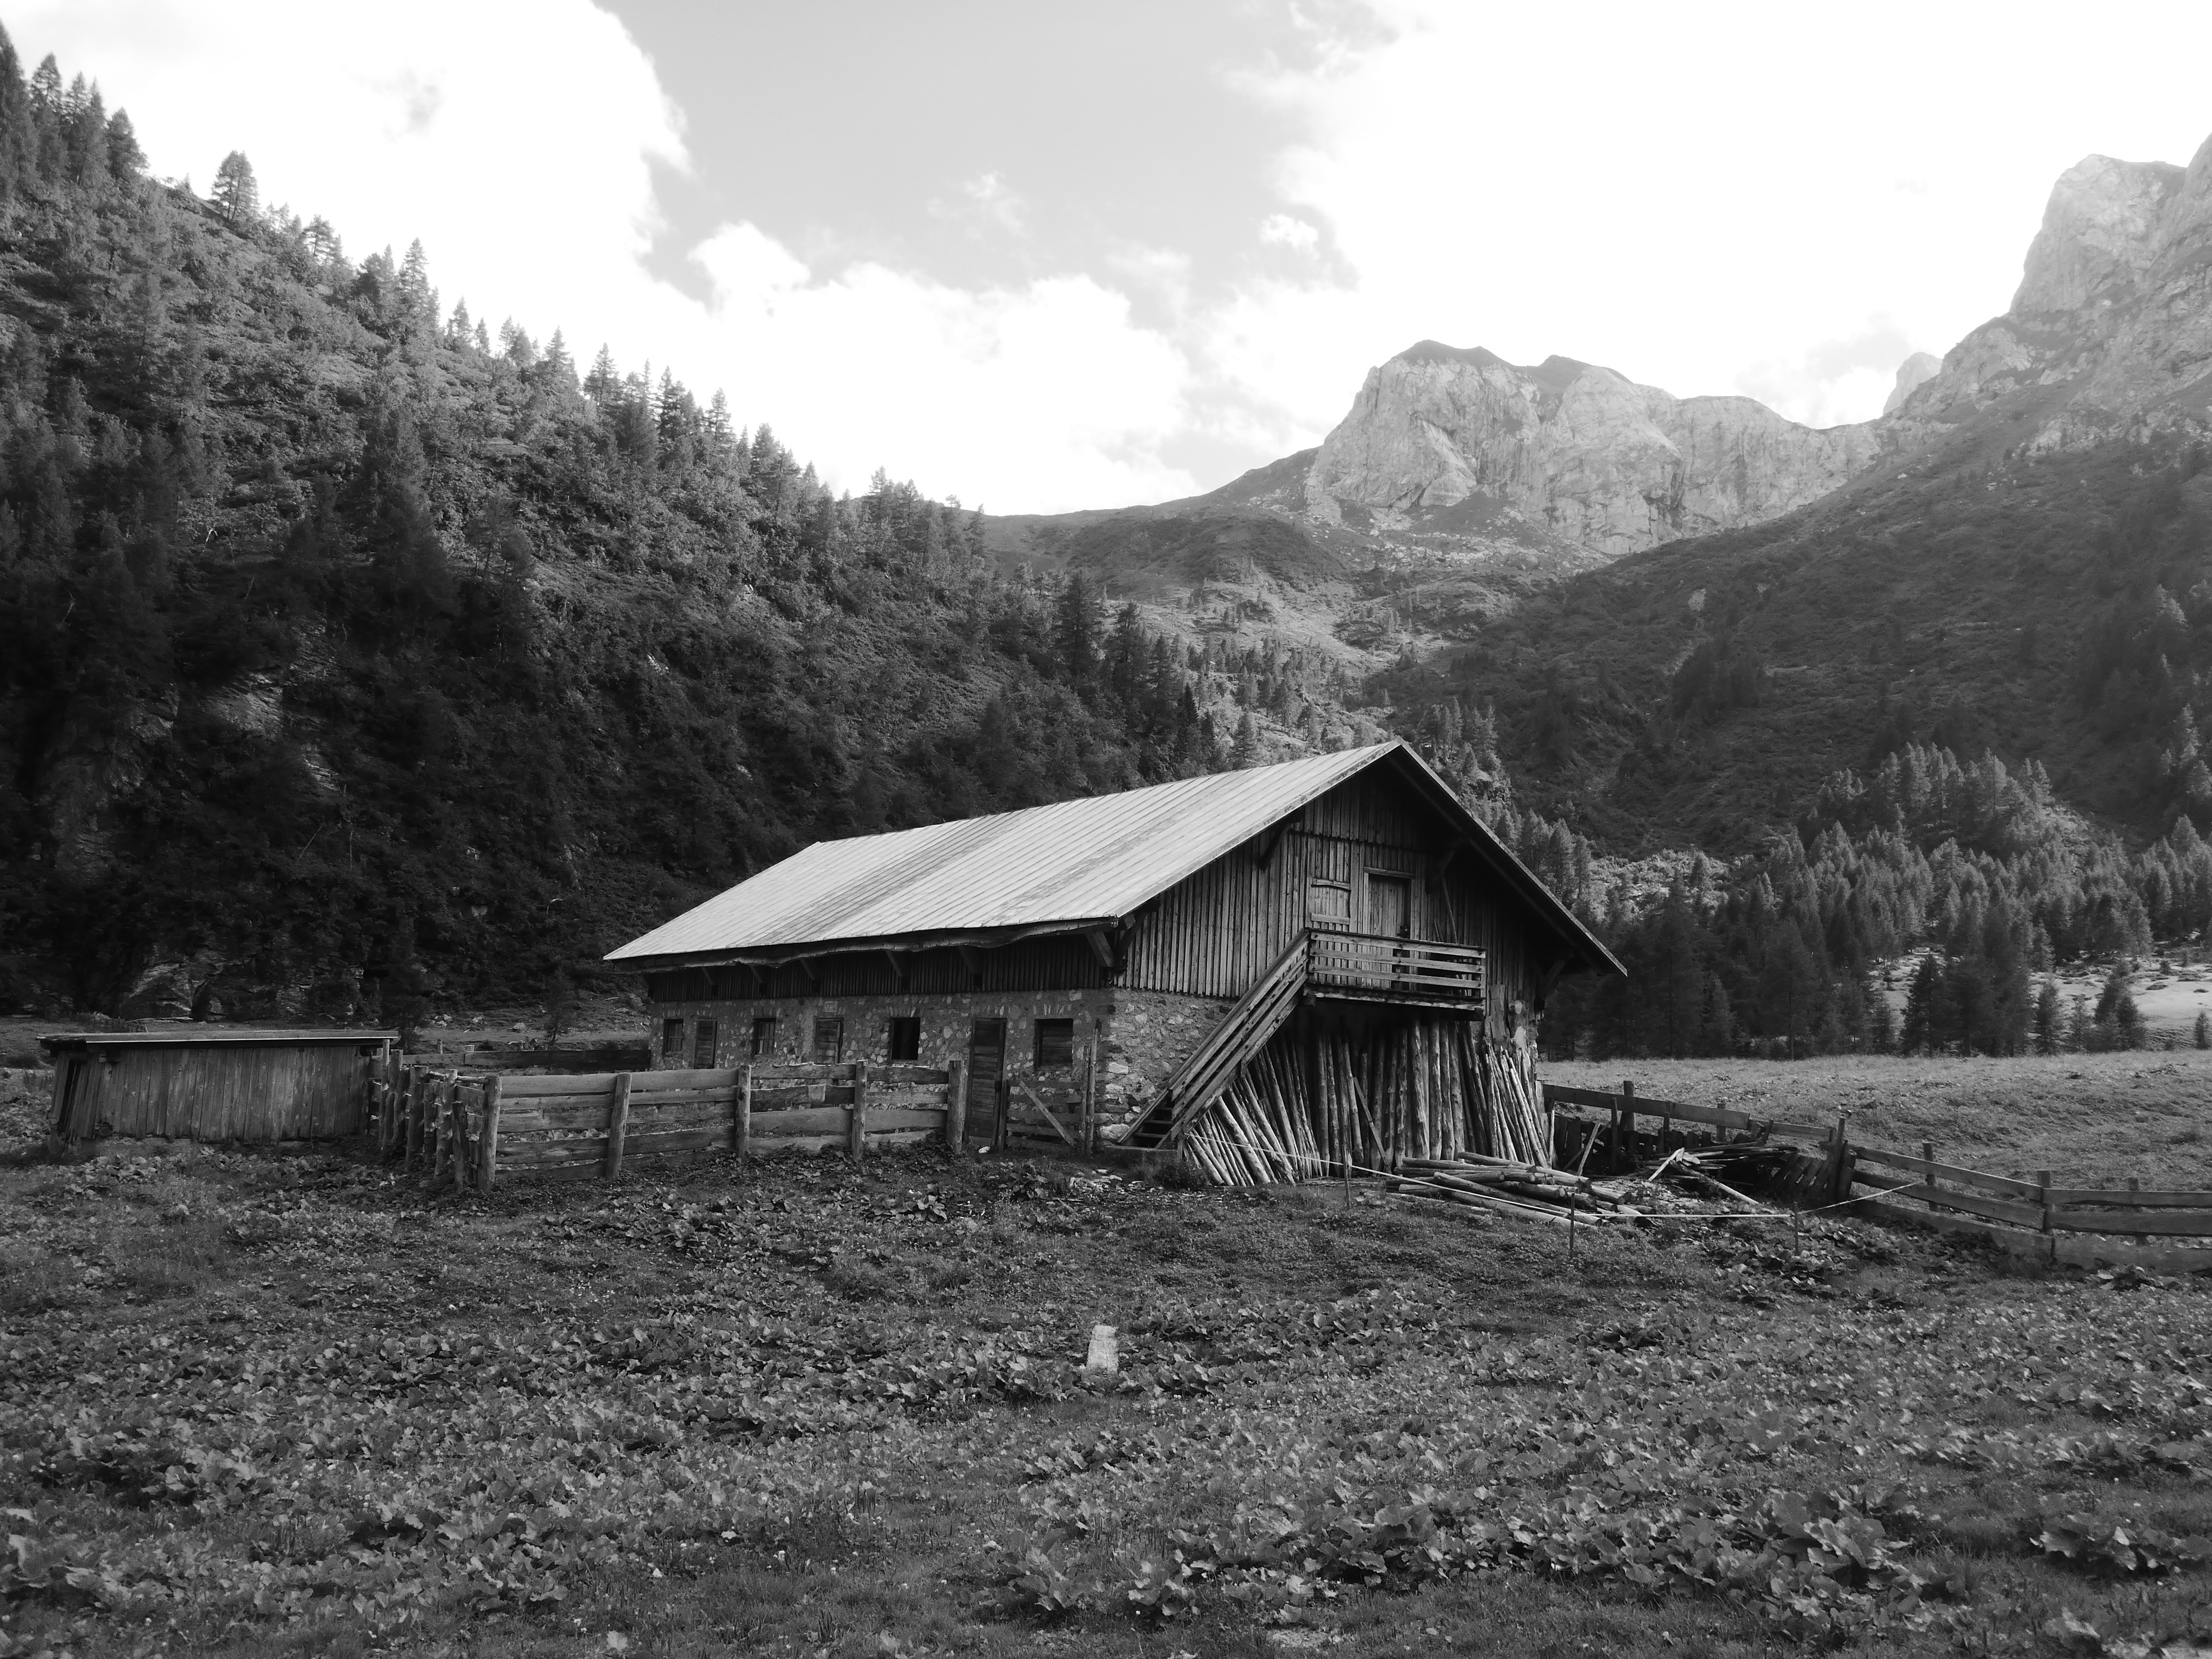
landscape, nature, mountain, black and white, wood, farm, house, window, old, barn, valley, mountain range, summer, hut, village, shack, monochrome, mountain landscape, alm, dolomites, rural area, south tyrol, alpine hut, mountain hut, schlern, alm hut, monochrome photography, wood barn, mountainous landforms